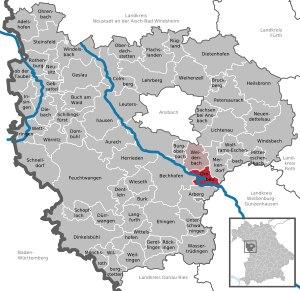
Ornbau est une ville allemande, située en Bavière, dans l'arrondissement d'Ansbach et le district de Moyenne-Franconie.